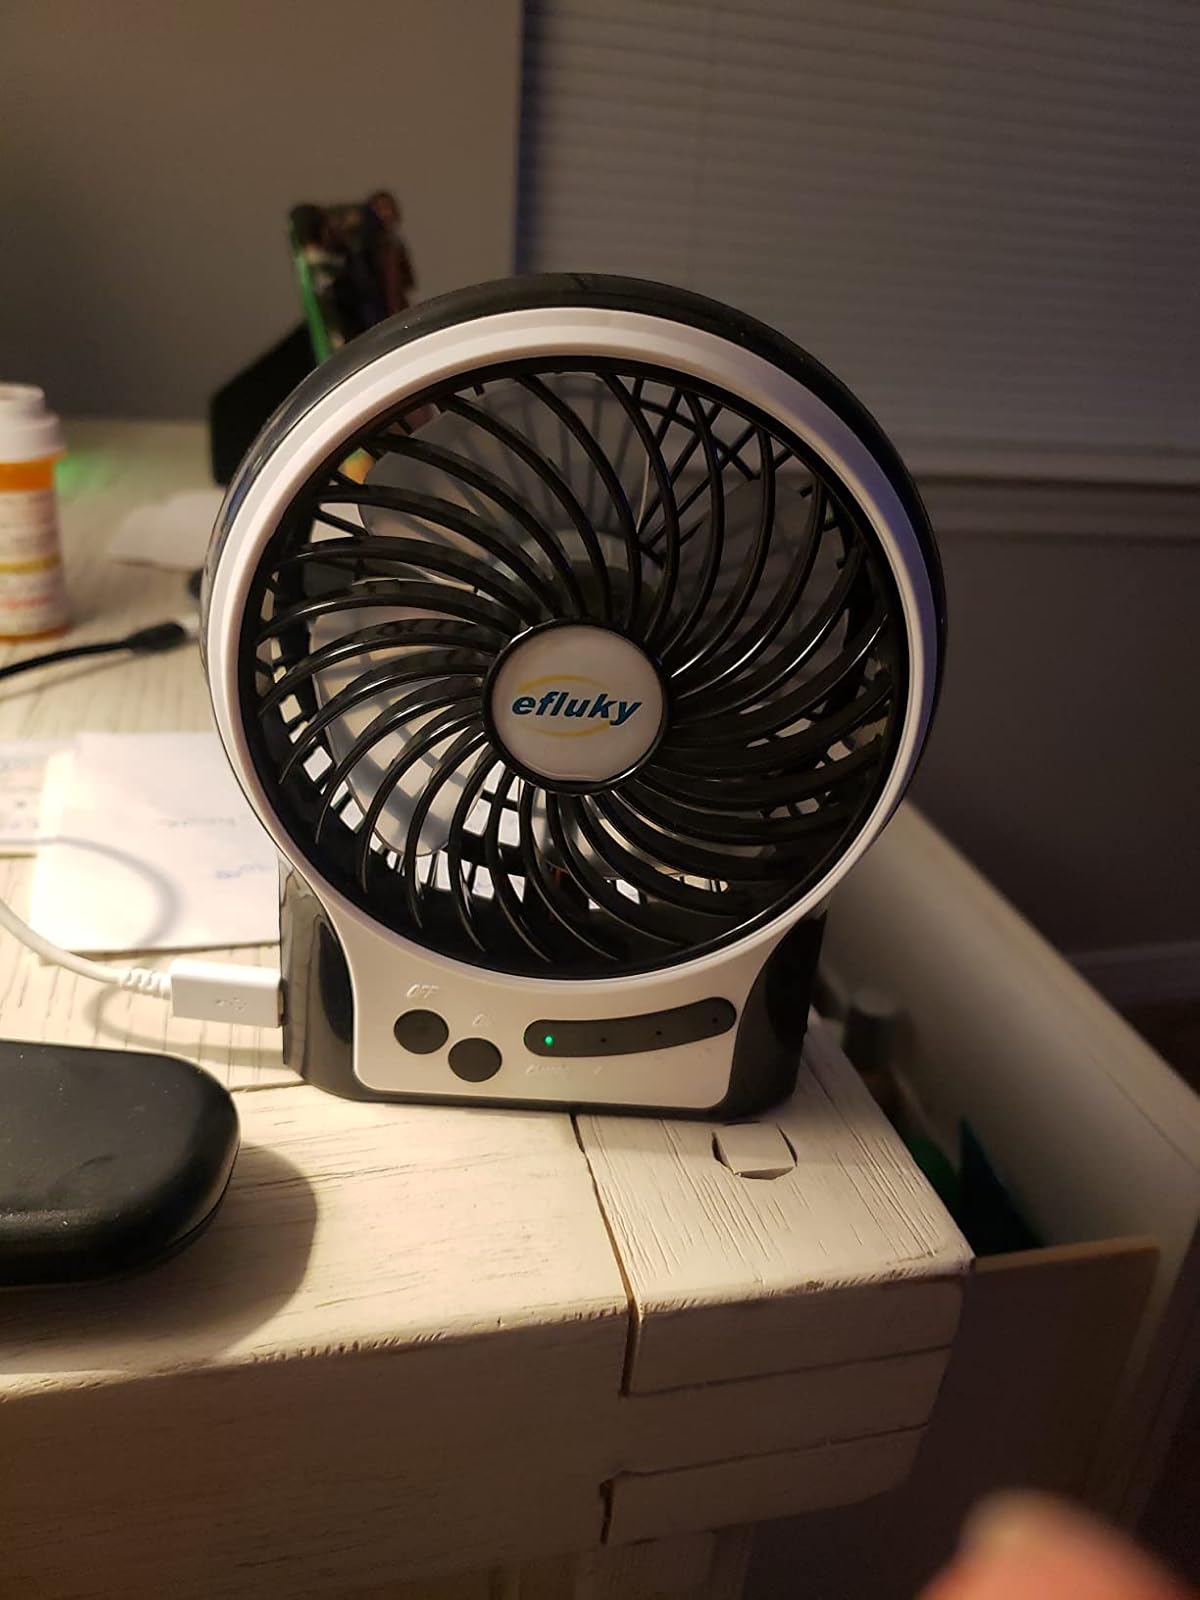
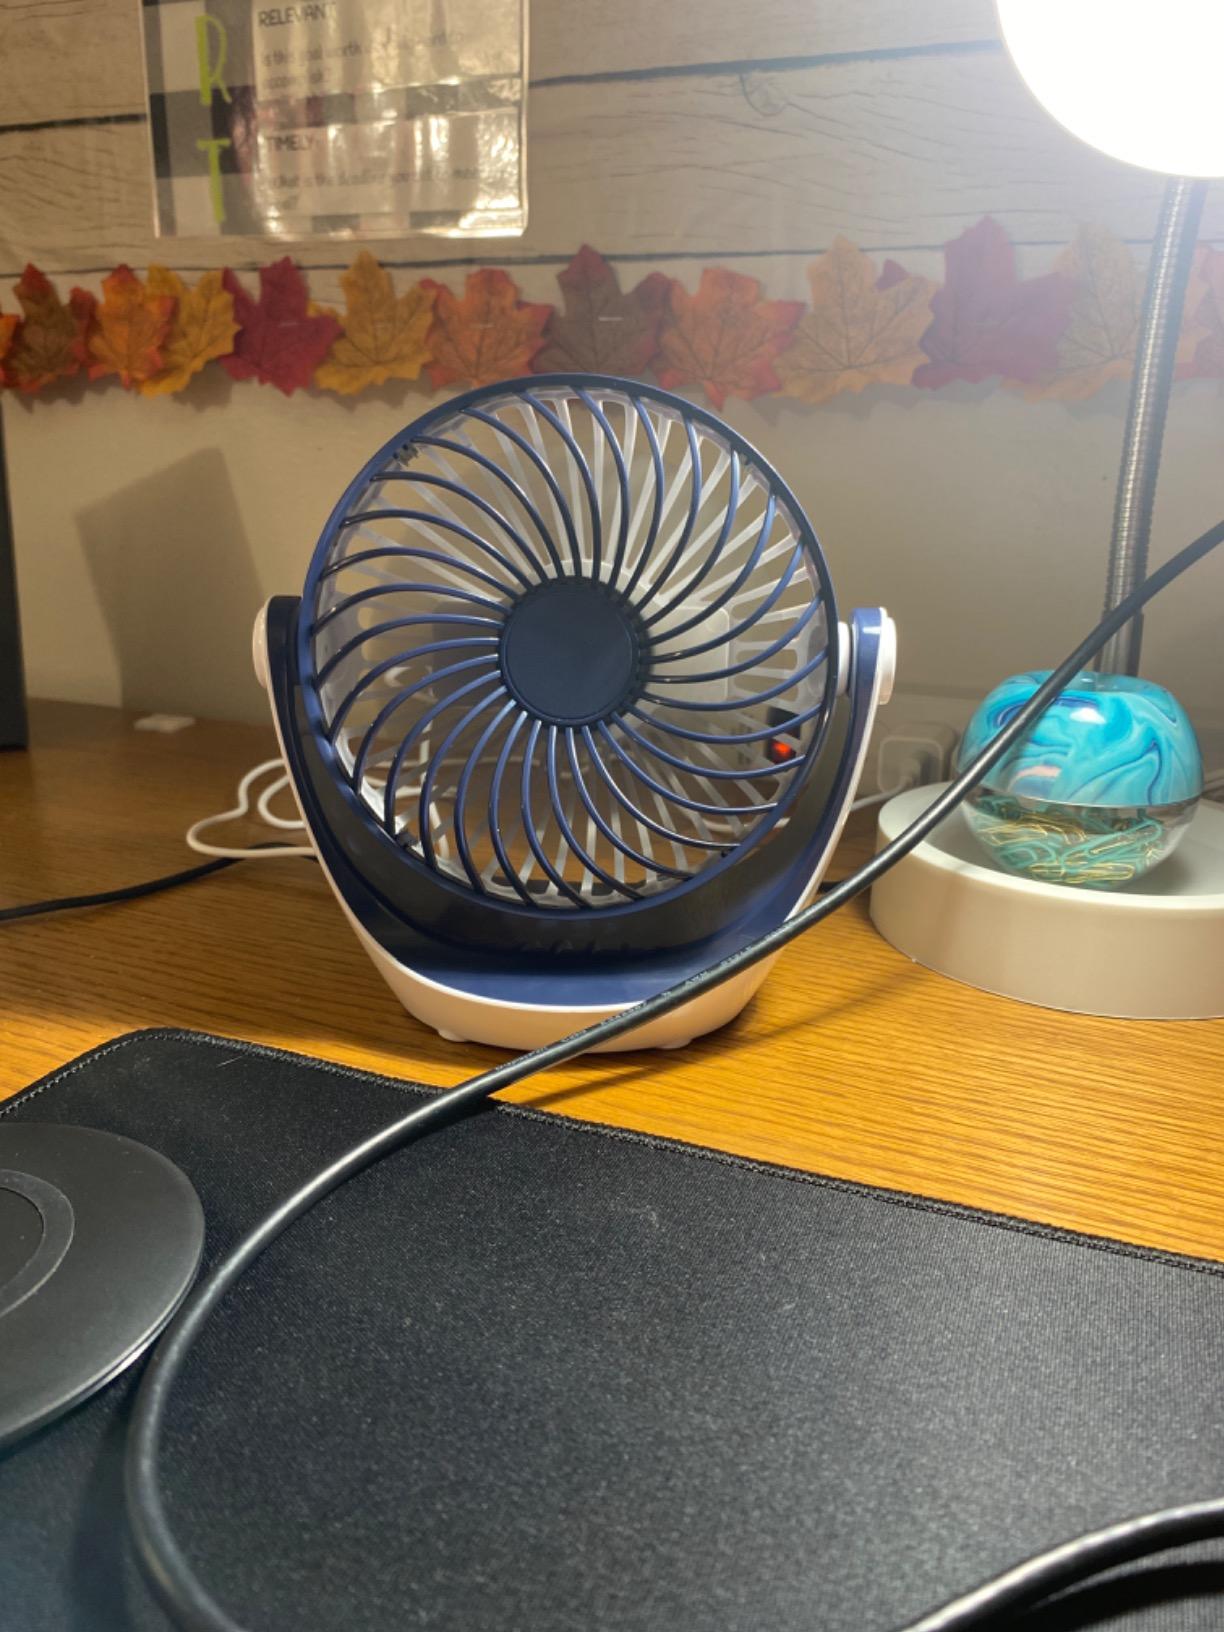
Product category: fan
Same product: no